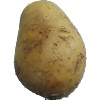
Label: white_potato